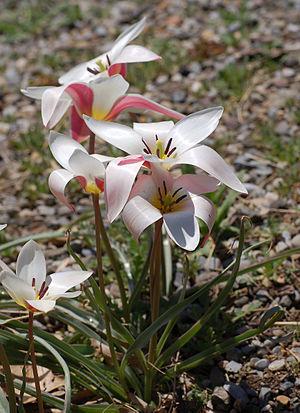
Les tulipes forment un genre de plantes herbacées de la famille des Liliacées, qui compte une centaine d'espèces originaires des régions tempérées chaudes de l'Ancien monde. Plusieurs espèces sont largement cultivées comme plantes ornementales et ont donné lieu à la création de plusieurs milliers de variétés.